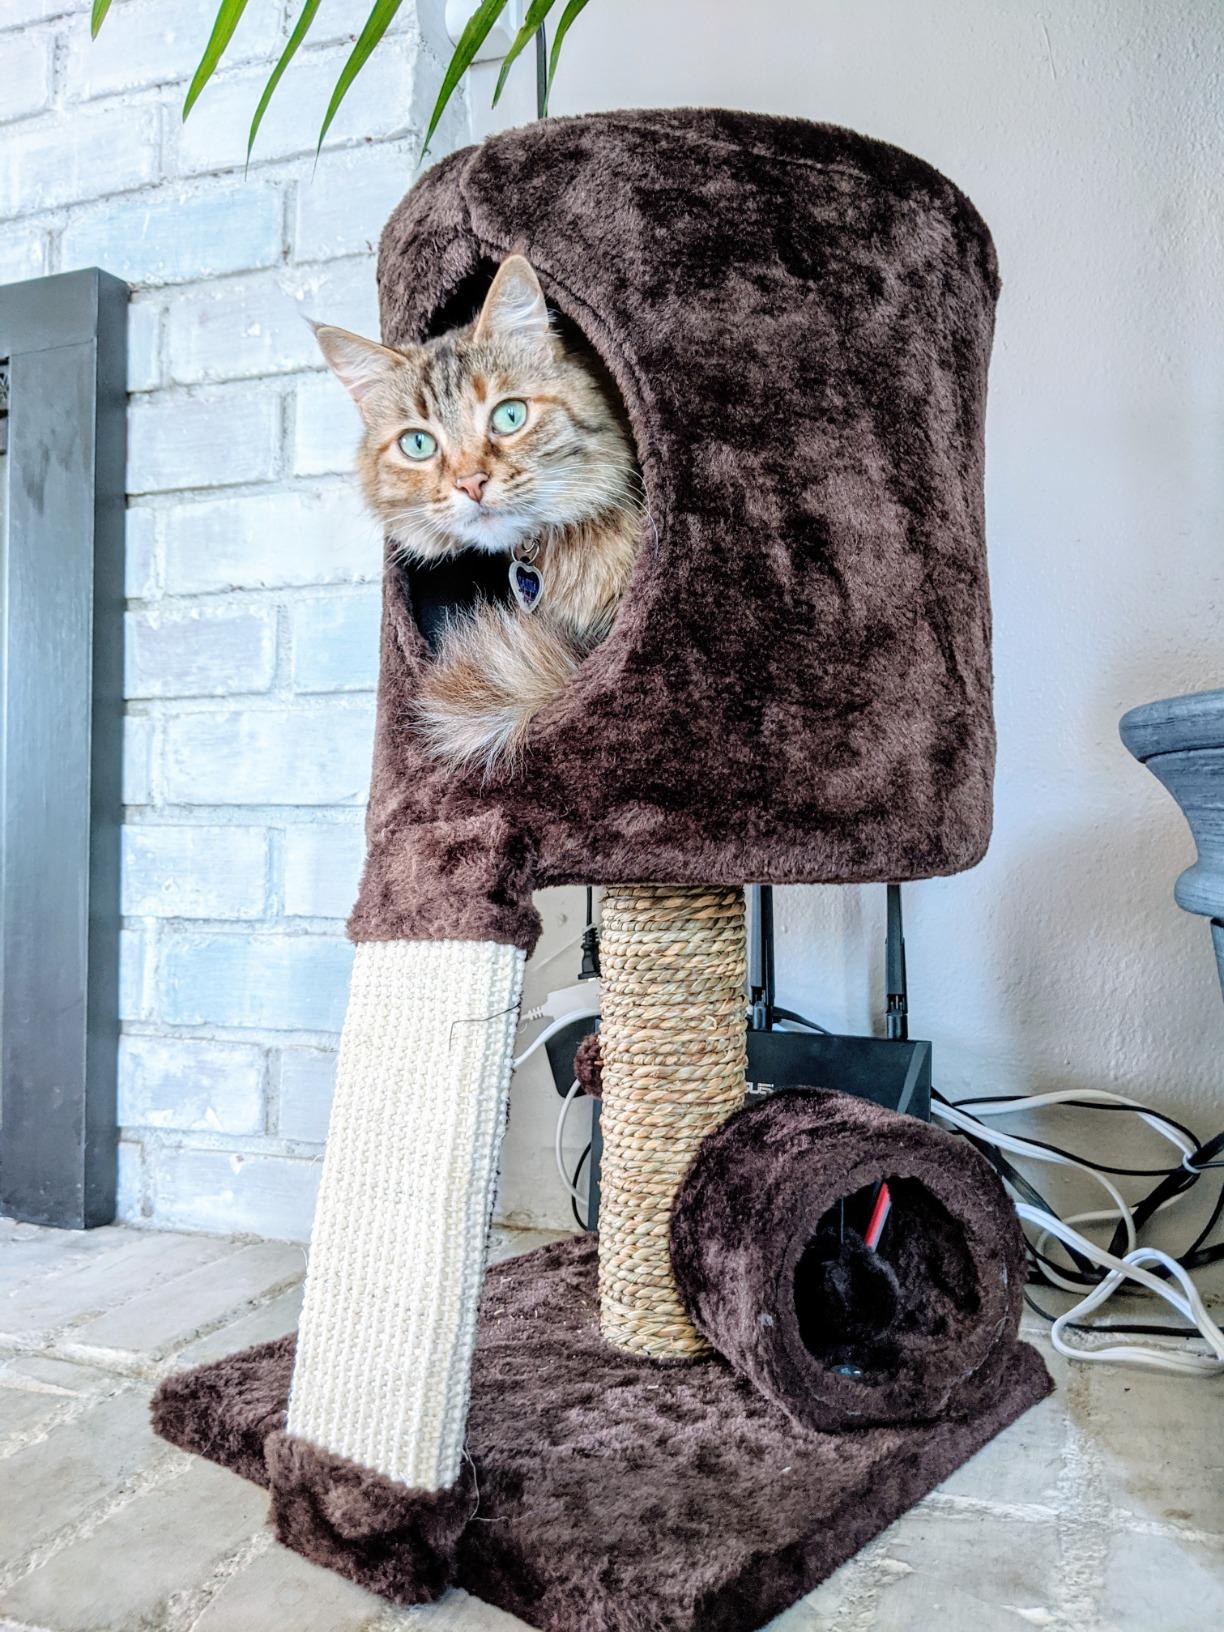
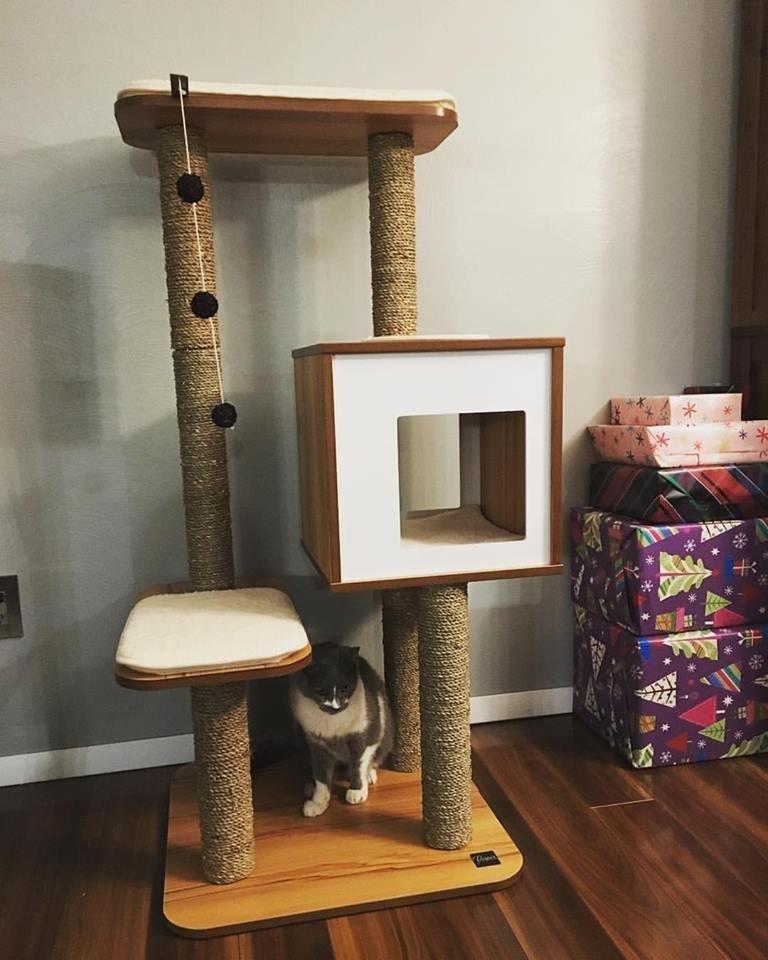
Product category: items_cat tree
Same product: no